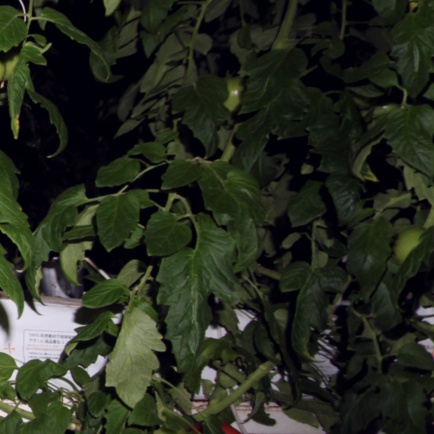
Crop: tomato